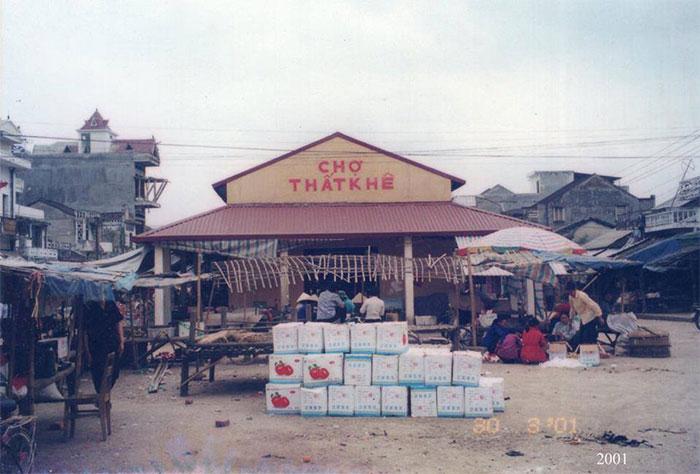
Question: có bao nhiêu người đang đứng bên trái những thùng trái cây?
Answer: có một người đang đứng bên trái những thùng trái cây